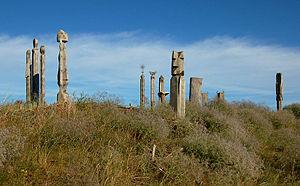
Cet article traite des religions ou phénomènes religieux, passés et présents, des populations sur le territoire de l'actuelle Lituanie. Groupes ethniques en Lituanie et langues de Lituanie attestent de multiples imbrications.